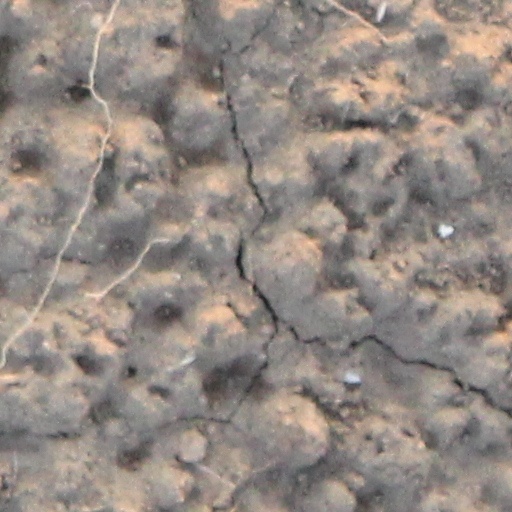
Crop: wheat